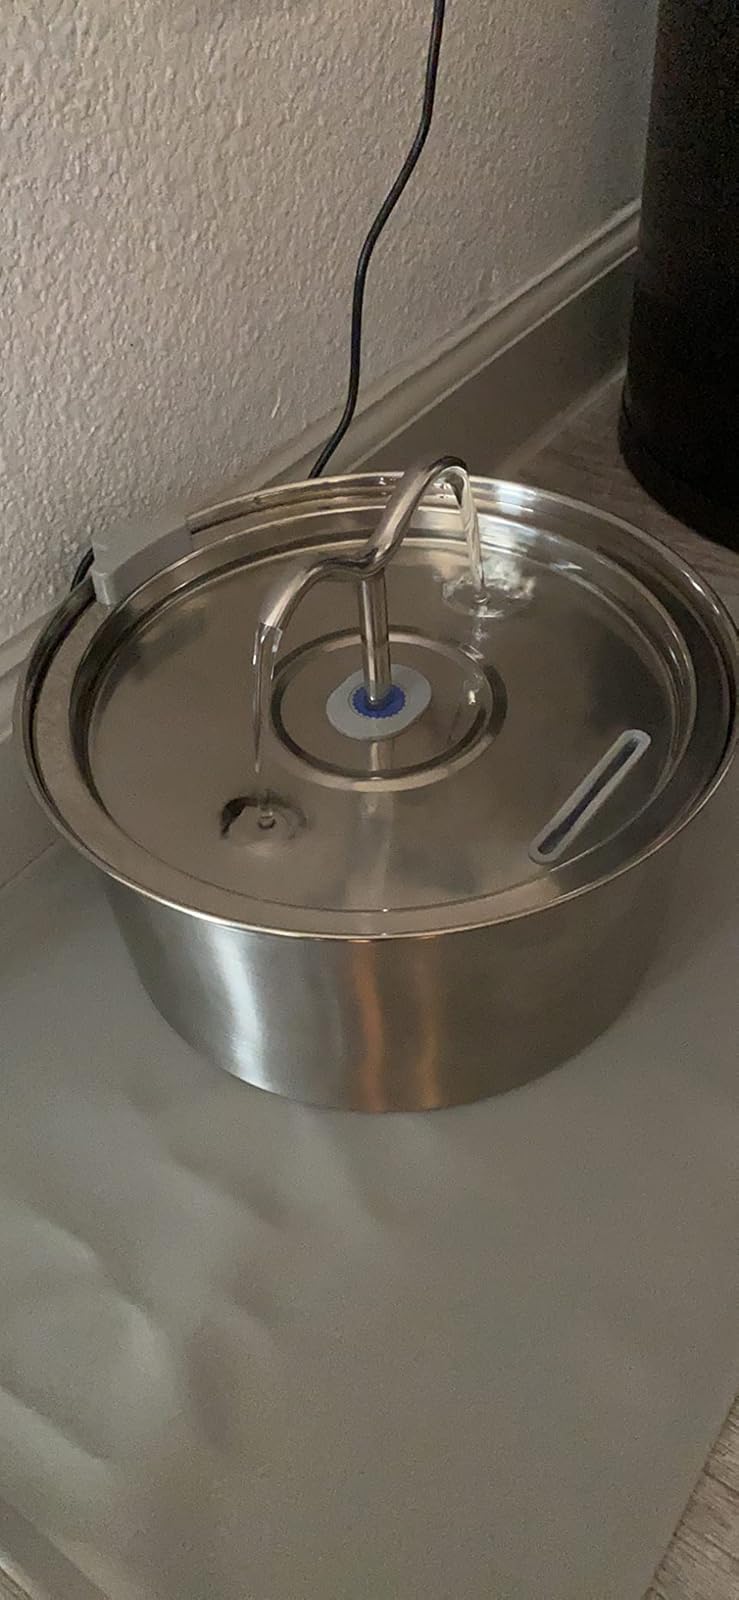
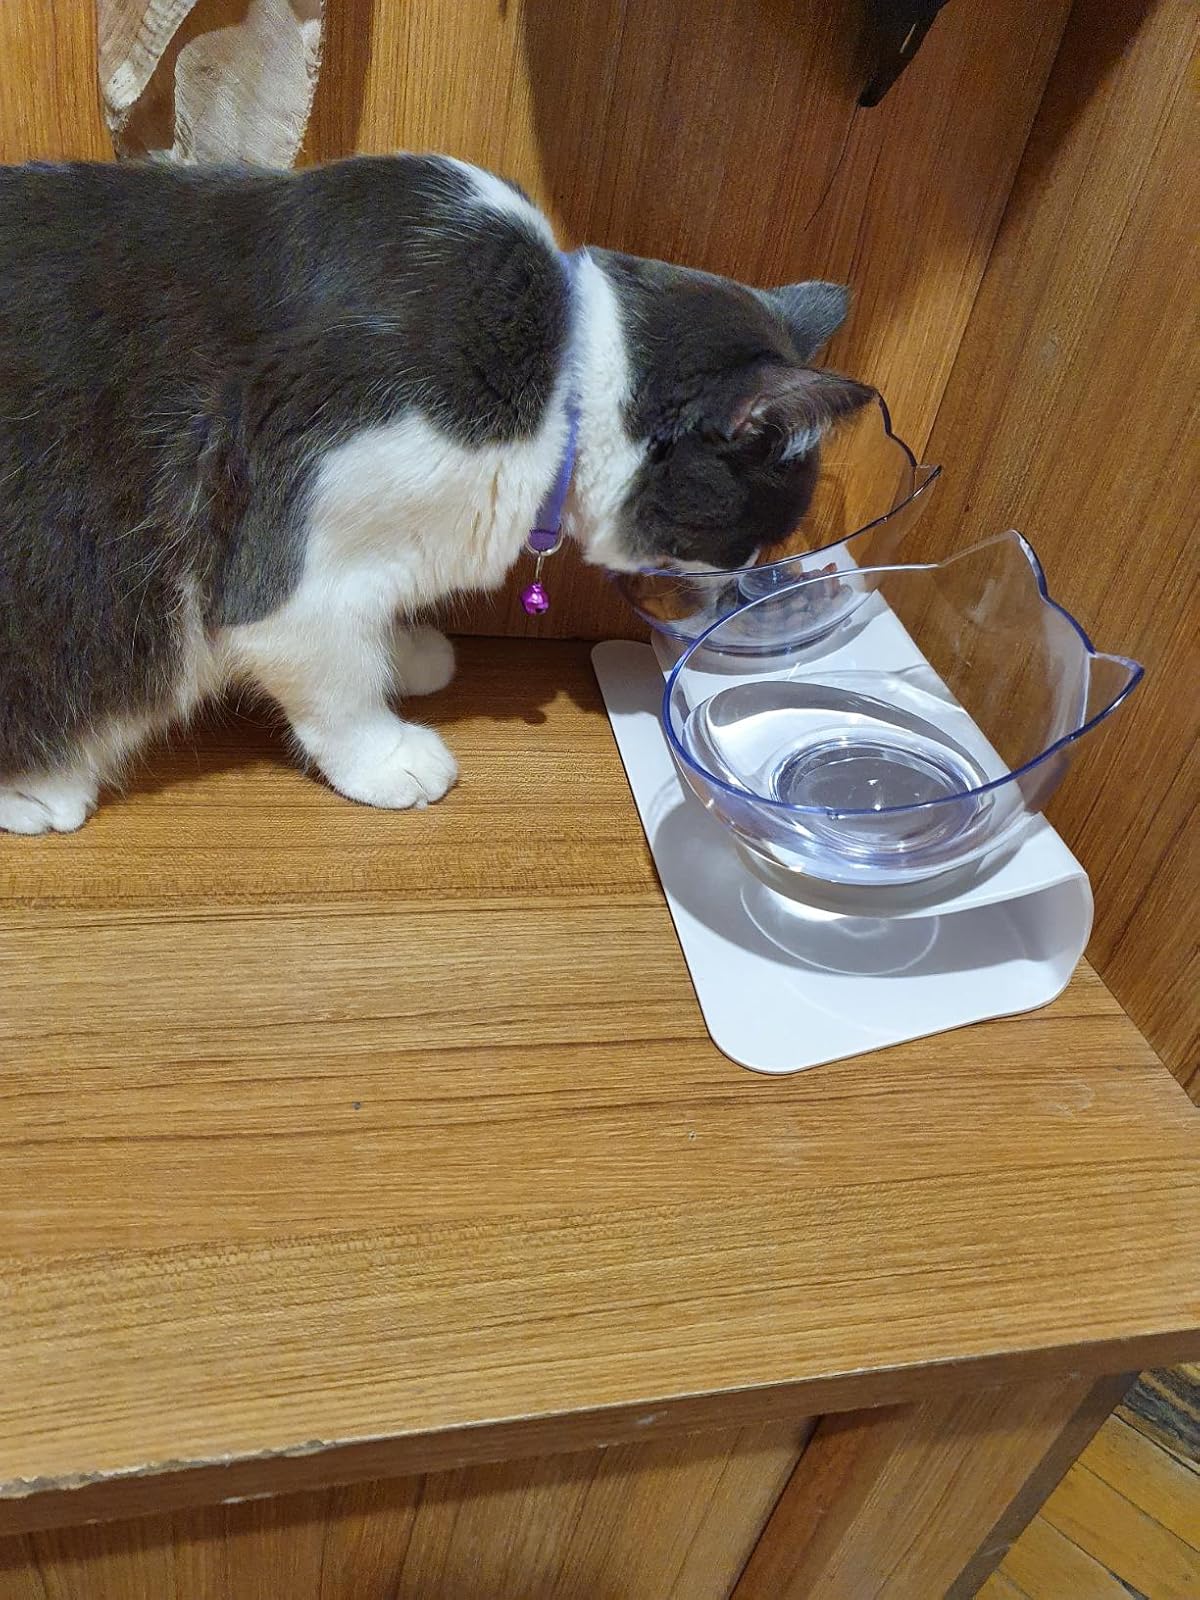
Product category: items_bowl
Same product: no